Paul Butler (lawyer)

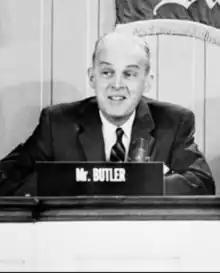
Butler in 1956

Paul Mulholland Butler (June 15, 1905 – December 30, 1961) was an American lawyer who served as the chairman of the Democratic National Committee from 1955 until 1960.